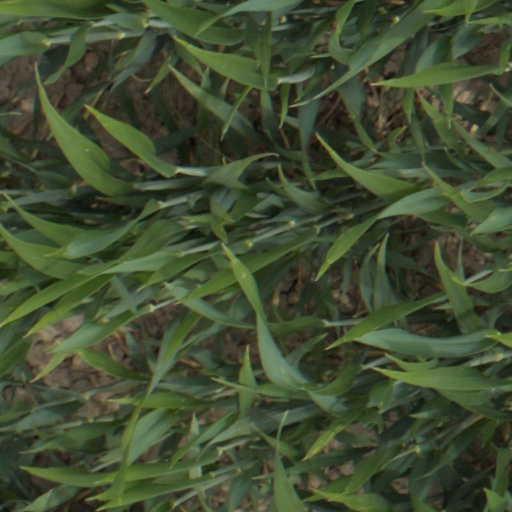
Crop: wheat